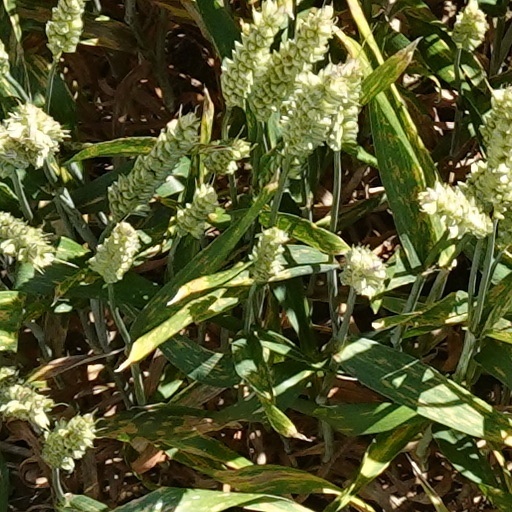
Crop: wheat